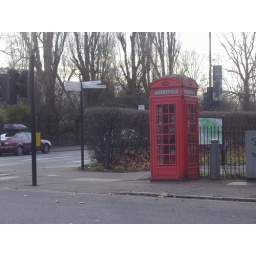
All the boxes in the congestion zone are red but had no time to block the traffic for those as well.